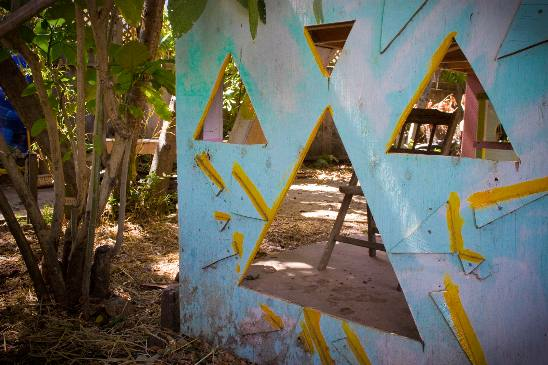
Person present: No